A-type proanthocyanidin

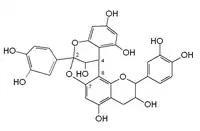
Schematic chemical structure of an A type proanthocyanidin dimer

A-type linkage is a less common feature in proanthocyanidins with both 4β→8 (B-type) and 2β→O→7 interflavanoid bonds.